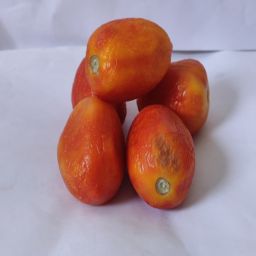
Crop: Tomato
Quality: Old